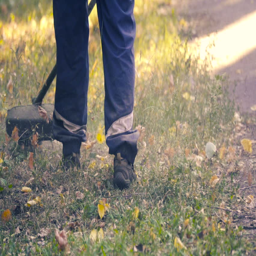
gardener cutting grass with a hand - held lawnmower in slow motion